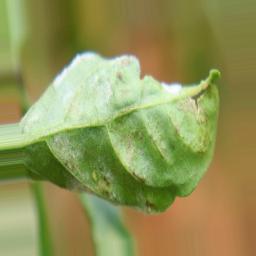
Label: powdery mildew